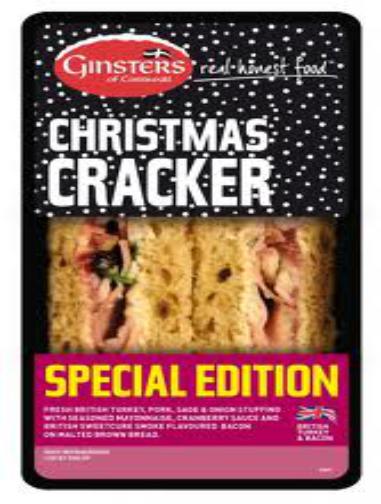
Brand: Ginsters
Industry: Food